Luxembourgish National Time Trial Championships

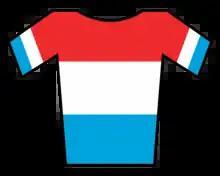
The champion's jersey

The Luxembourgish National Time Trial Championship is a time trial race that takes place inside the Luxembourgish National Cycling Championship, and decides the best cyclist in this type of race. The first edition took place in 1999 as a men's only competition, won by Christian Poos. Bob Jungels holds the record for the most wins in the men's championship with seven. The women's record is held by Christine Majerus with sixteen wins, including every year following the initial women's championship in 2006.